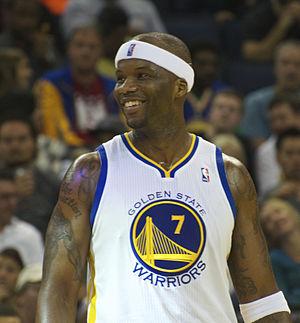
Jermaine Lee O'Neal est un ancien joueur américain de basket-ball né le 13 octobre 1978. Il jouait au poste d'ailier fort et de pivot.